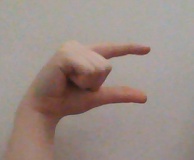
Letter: dal